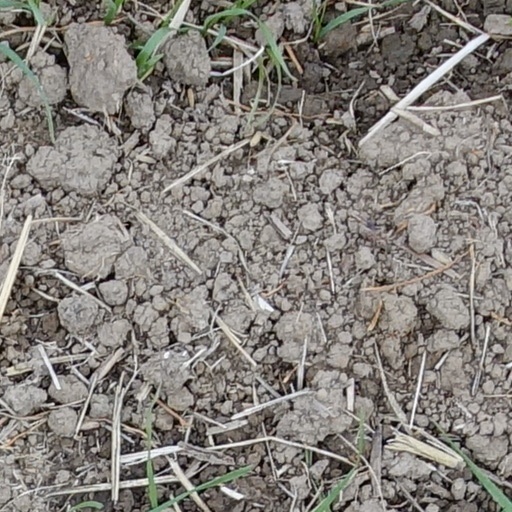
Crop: wheat